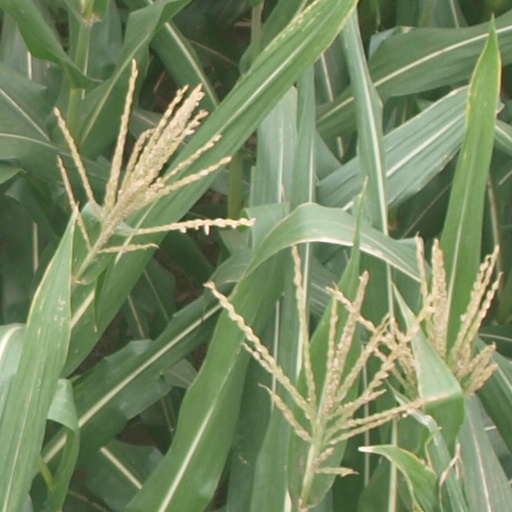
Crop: maize; corn